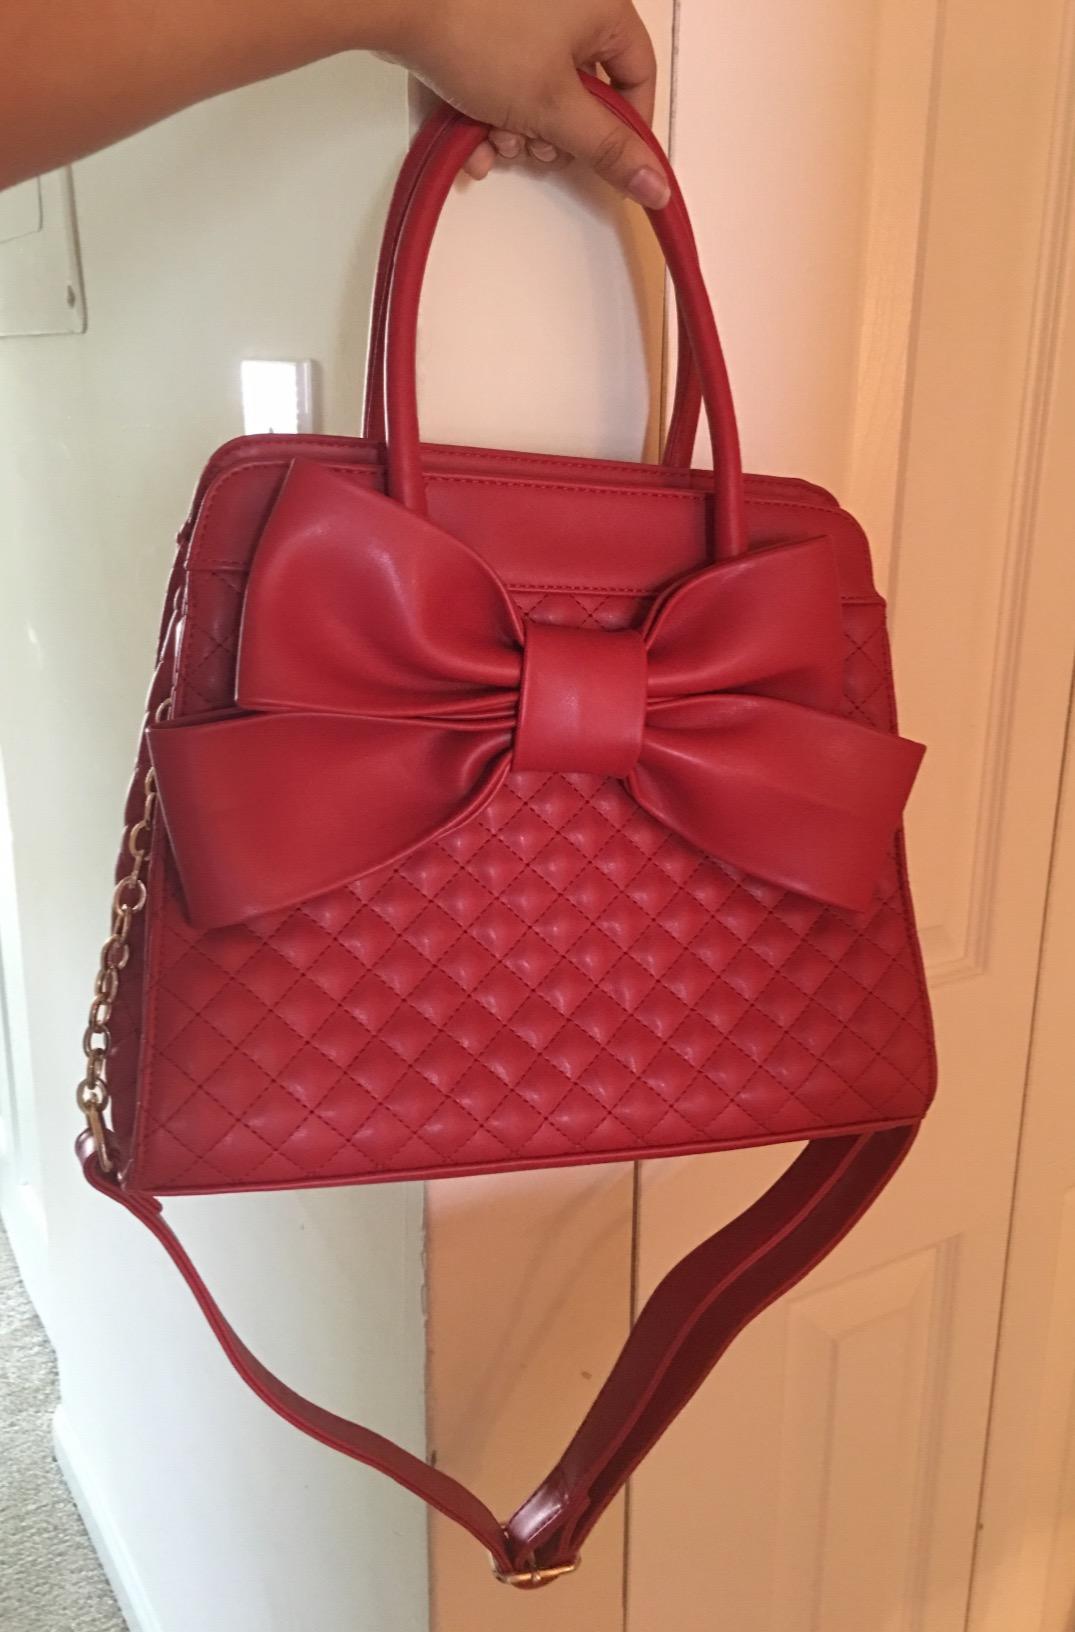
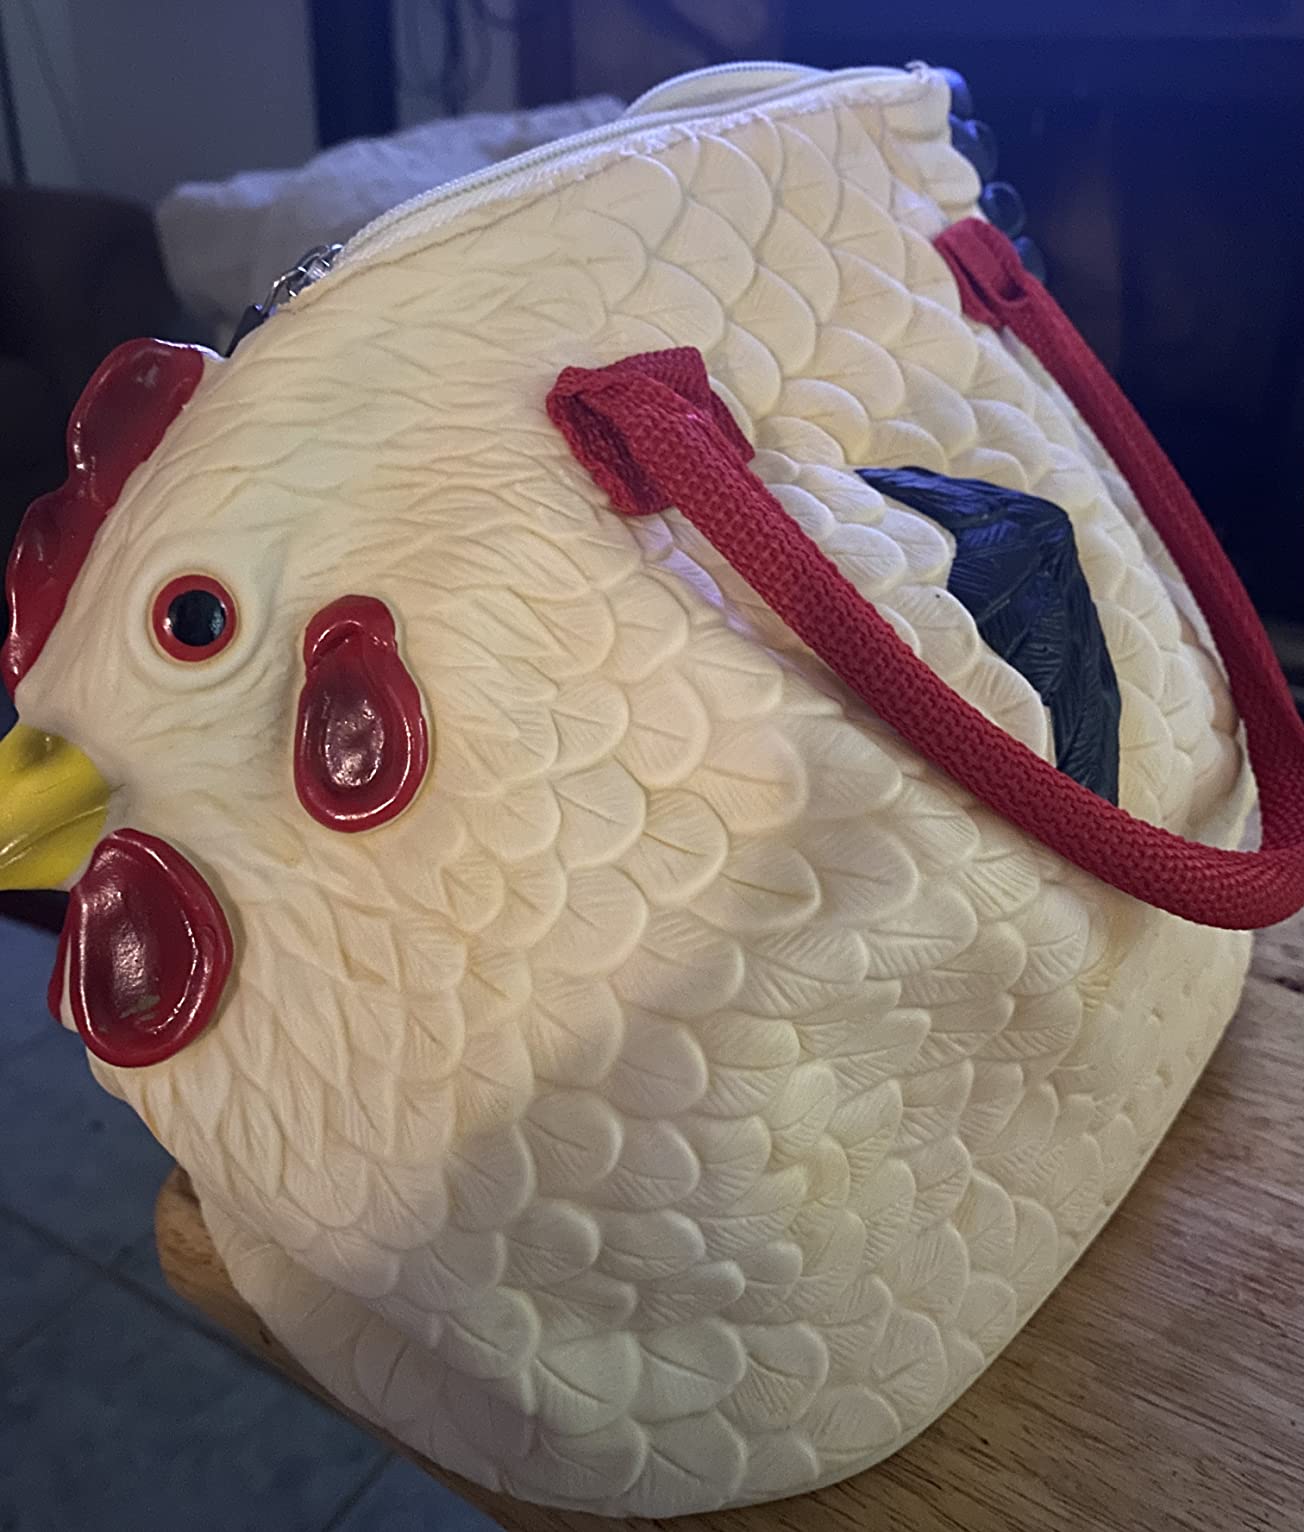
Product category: accessories_handbag
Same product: no